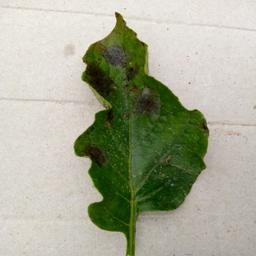
Etiqueta: Late Blight